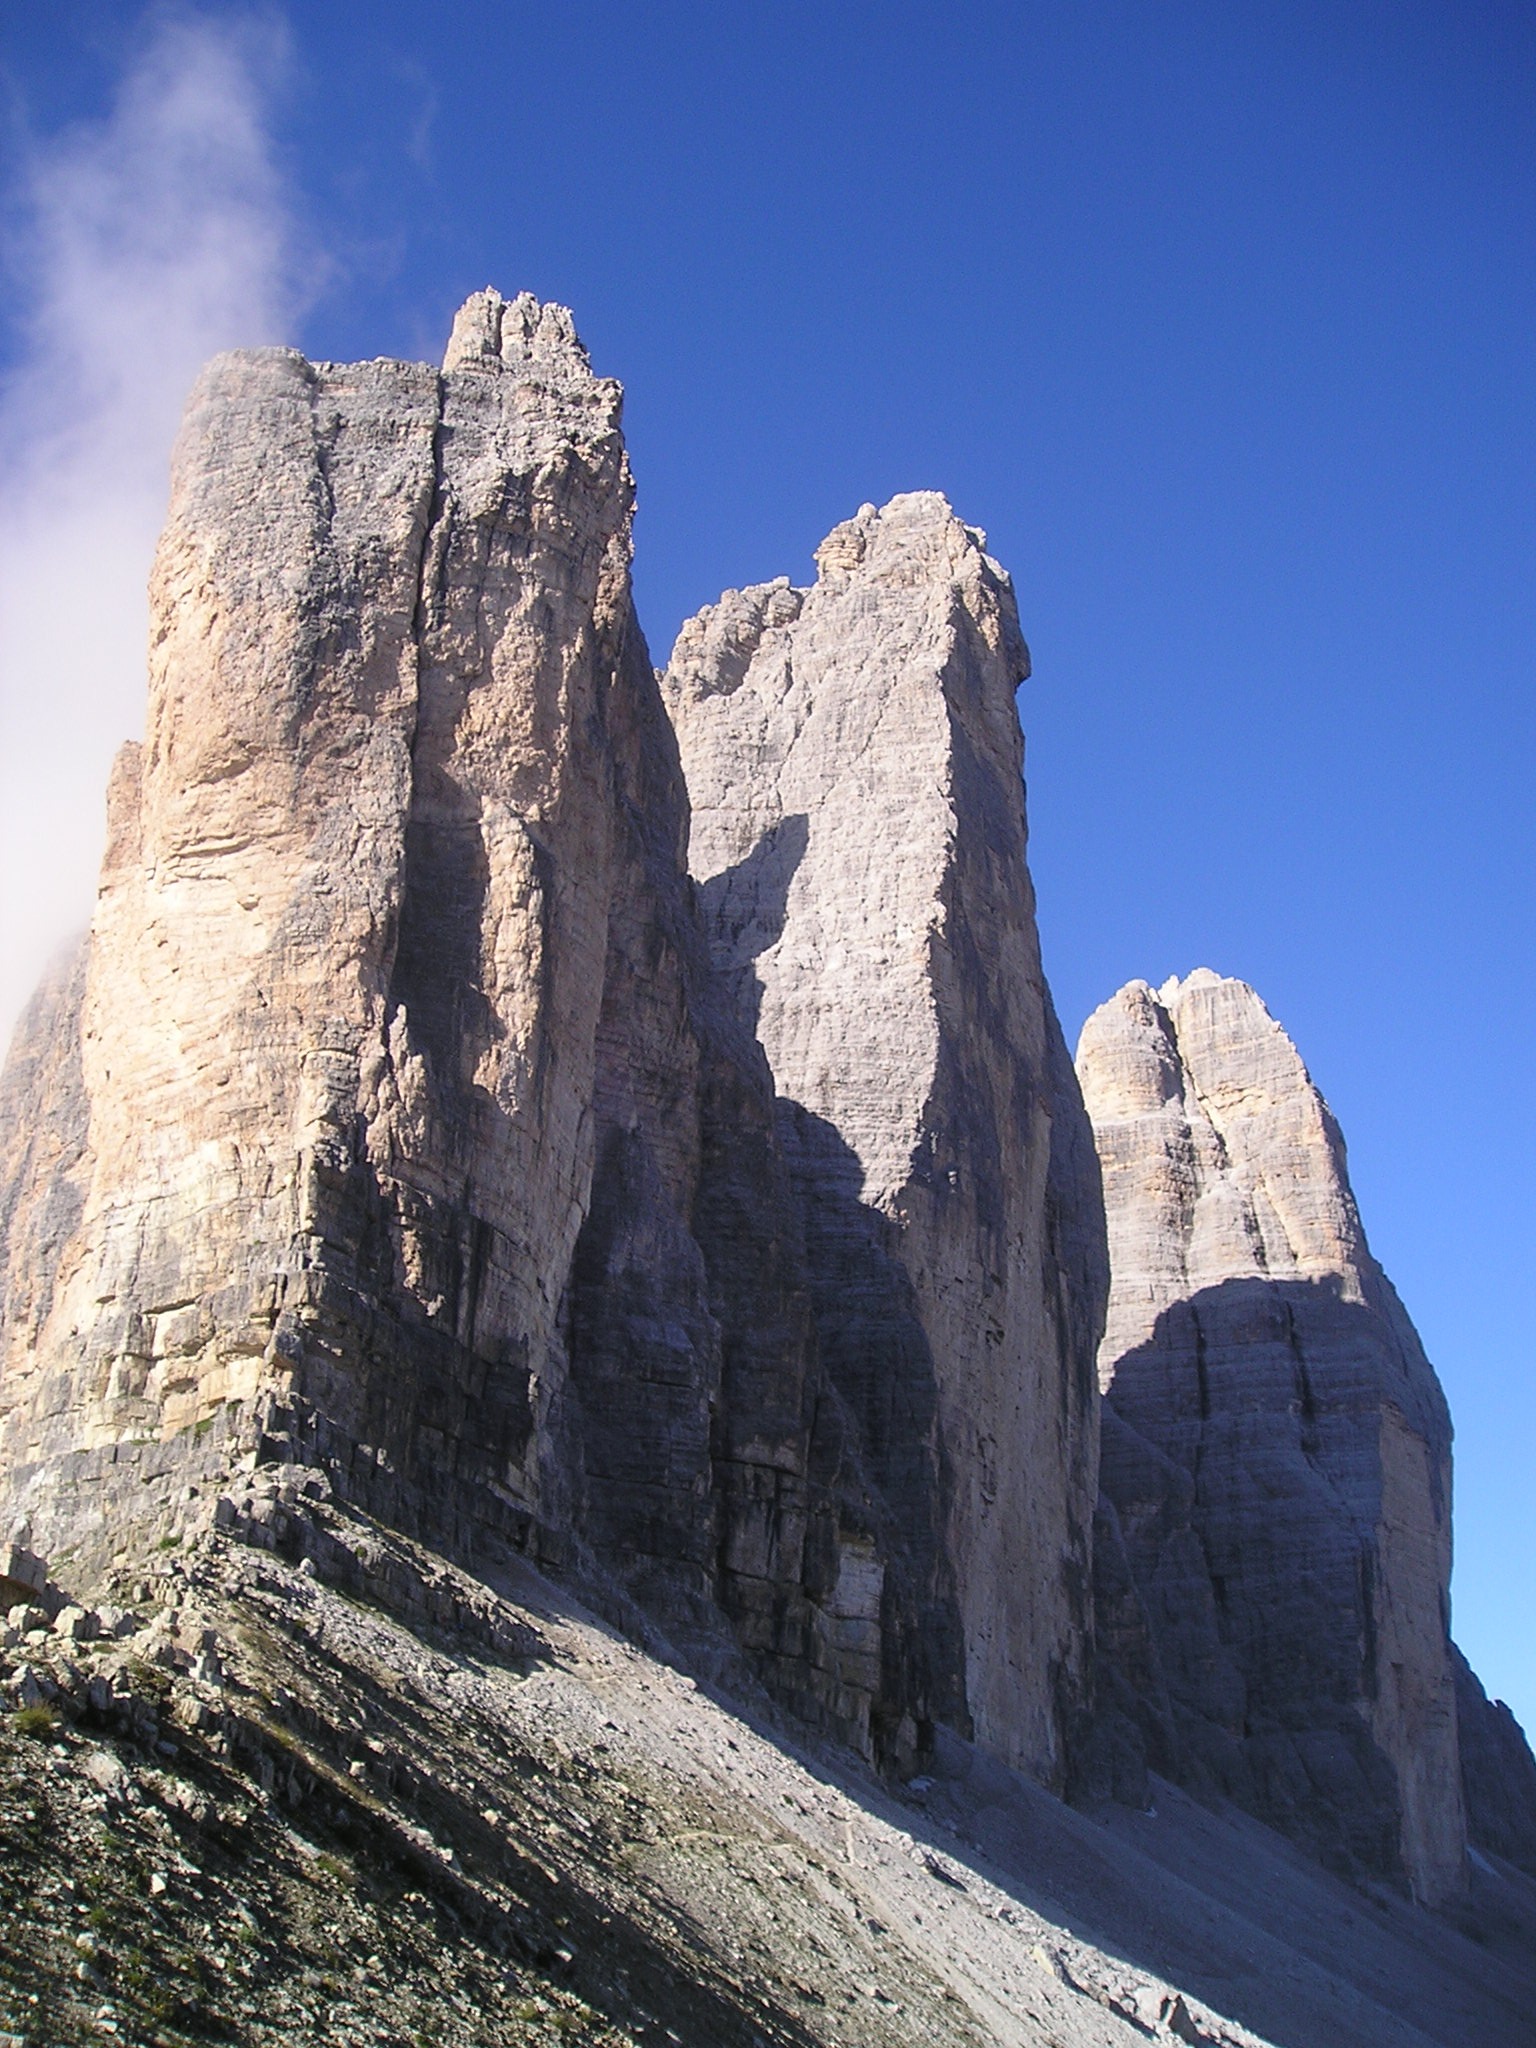
rock, mountain, adventure, mountain range, formation, cliff, arch, italy, alpine, terrain, national park, material, rock wall, ridge, summit, geology, mountains, alps, badlands, monolith, dolomite, dolomites, lavaredo, landform, south tyrol, north wall, western zinne, big pinnacle, steep wall, climbing wall, three zinnen, geographical feature, mountainous landforms